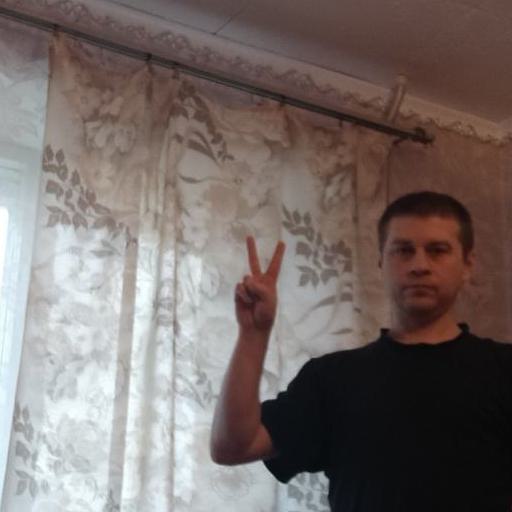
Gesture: peace